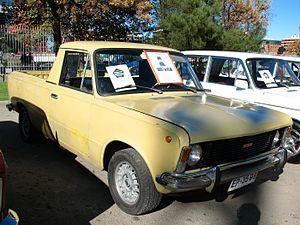
Multicarga est le nom donné à la version pick-up des modèles Fiat 1500, Fiat 1600 et Fiat 125 pick-up construits en Argentine par la filiale locale du constructeur italien, Fiat Concord.